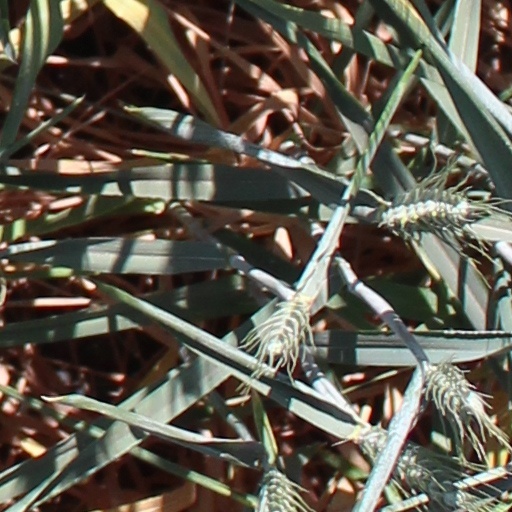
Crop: wheat